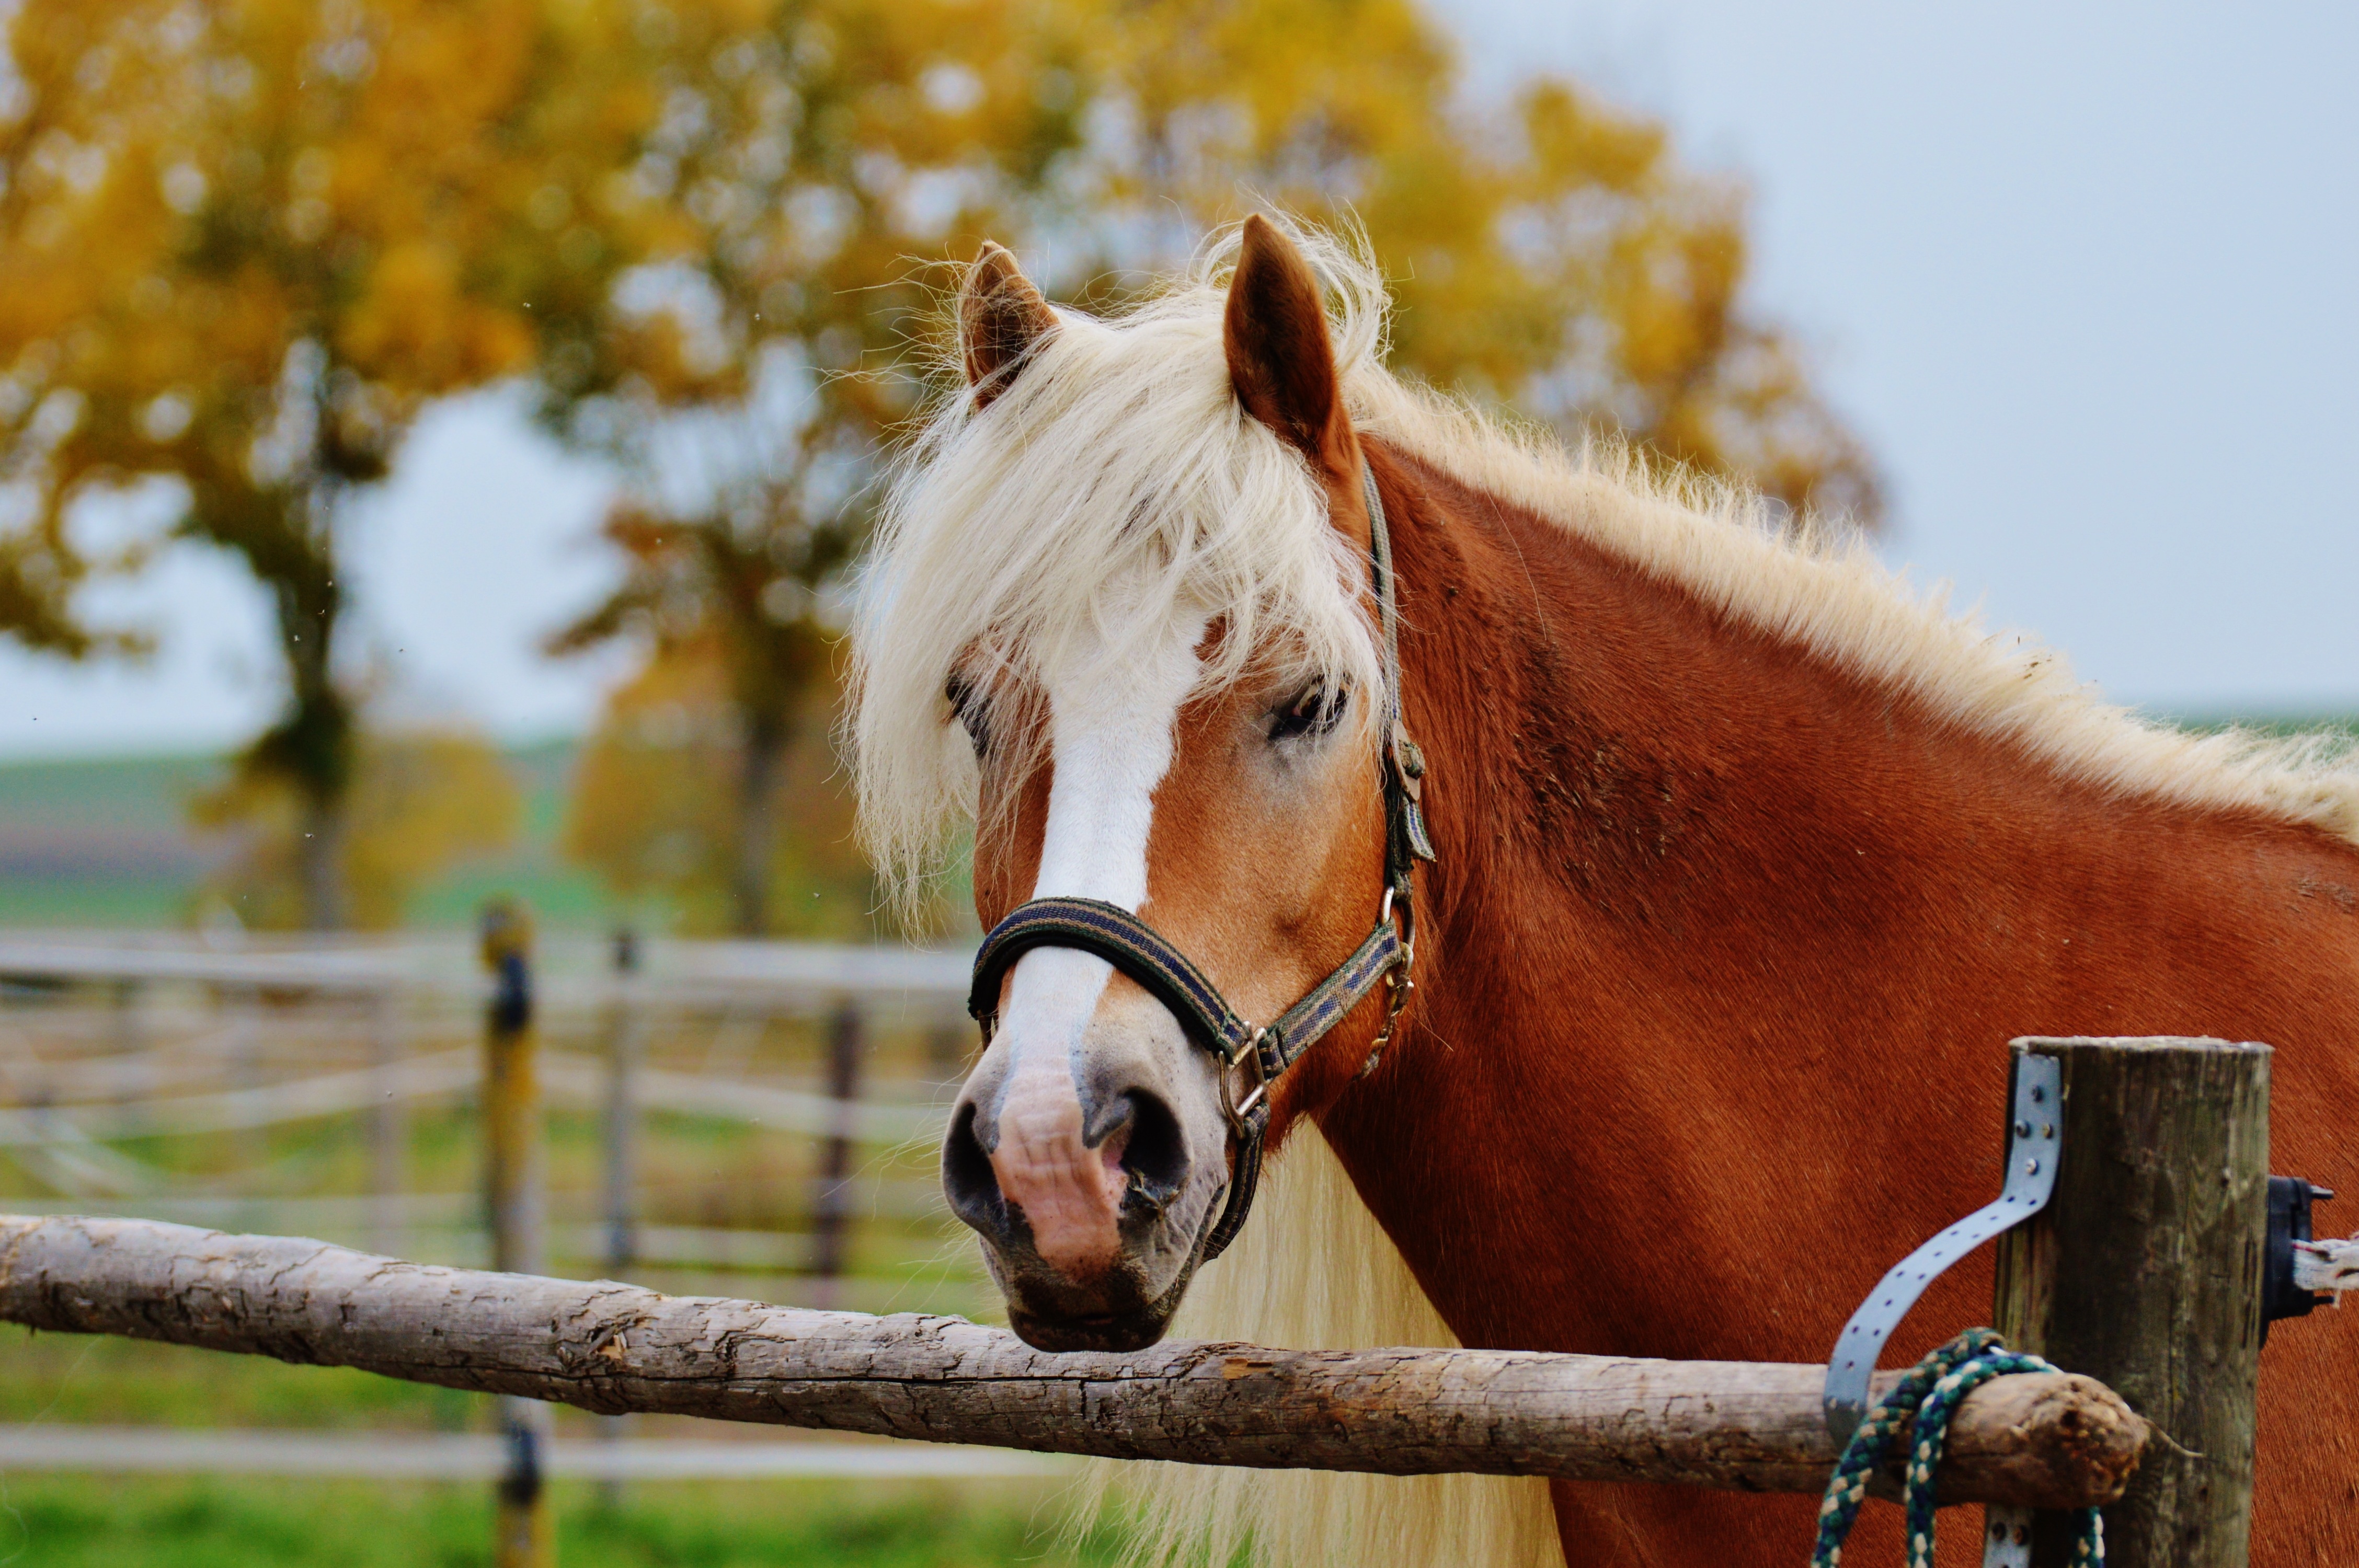
meadow, animal, horse, brown, mammal, stallion, mane, ride, season, bridle, vertebrate, mare, coupling, reiterhof, equestrianism, horse like mammal, mustang horse, animal sports, english riding, equestrian sport